Raven Grimassi

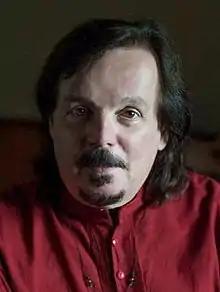

Gary Charles Erbe (April 12, 1951 – March 10, 2019), known as Raven Grimassi, was an American writer. He wrote over 20 books, including topics on Wicca, , witchcraft and neo-paganism. He popularized , the religious practice of witchcraft with roots in Italy. Grimassi presented this material in the form of neo-paganism through his books. He had been a practitioner of witchcraft for over 45 years and was the co-director of the Ash, Birch and Willow tradition. He died of pancreatic cancer on March 10, 2019.